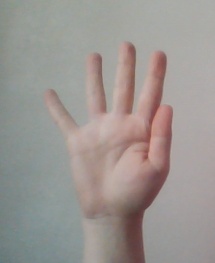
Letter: sheen